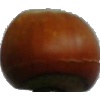
Label: Nut Forest 1